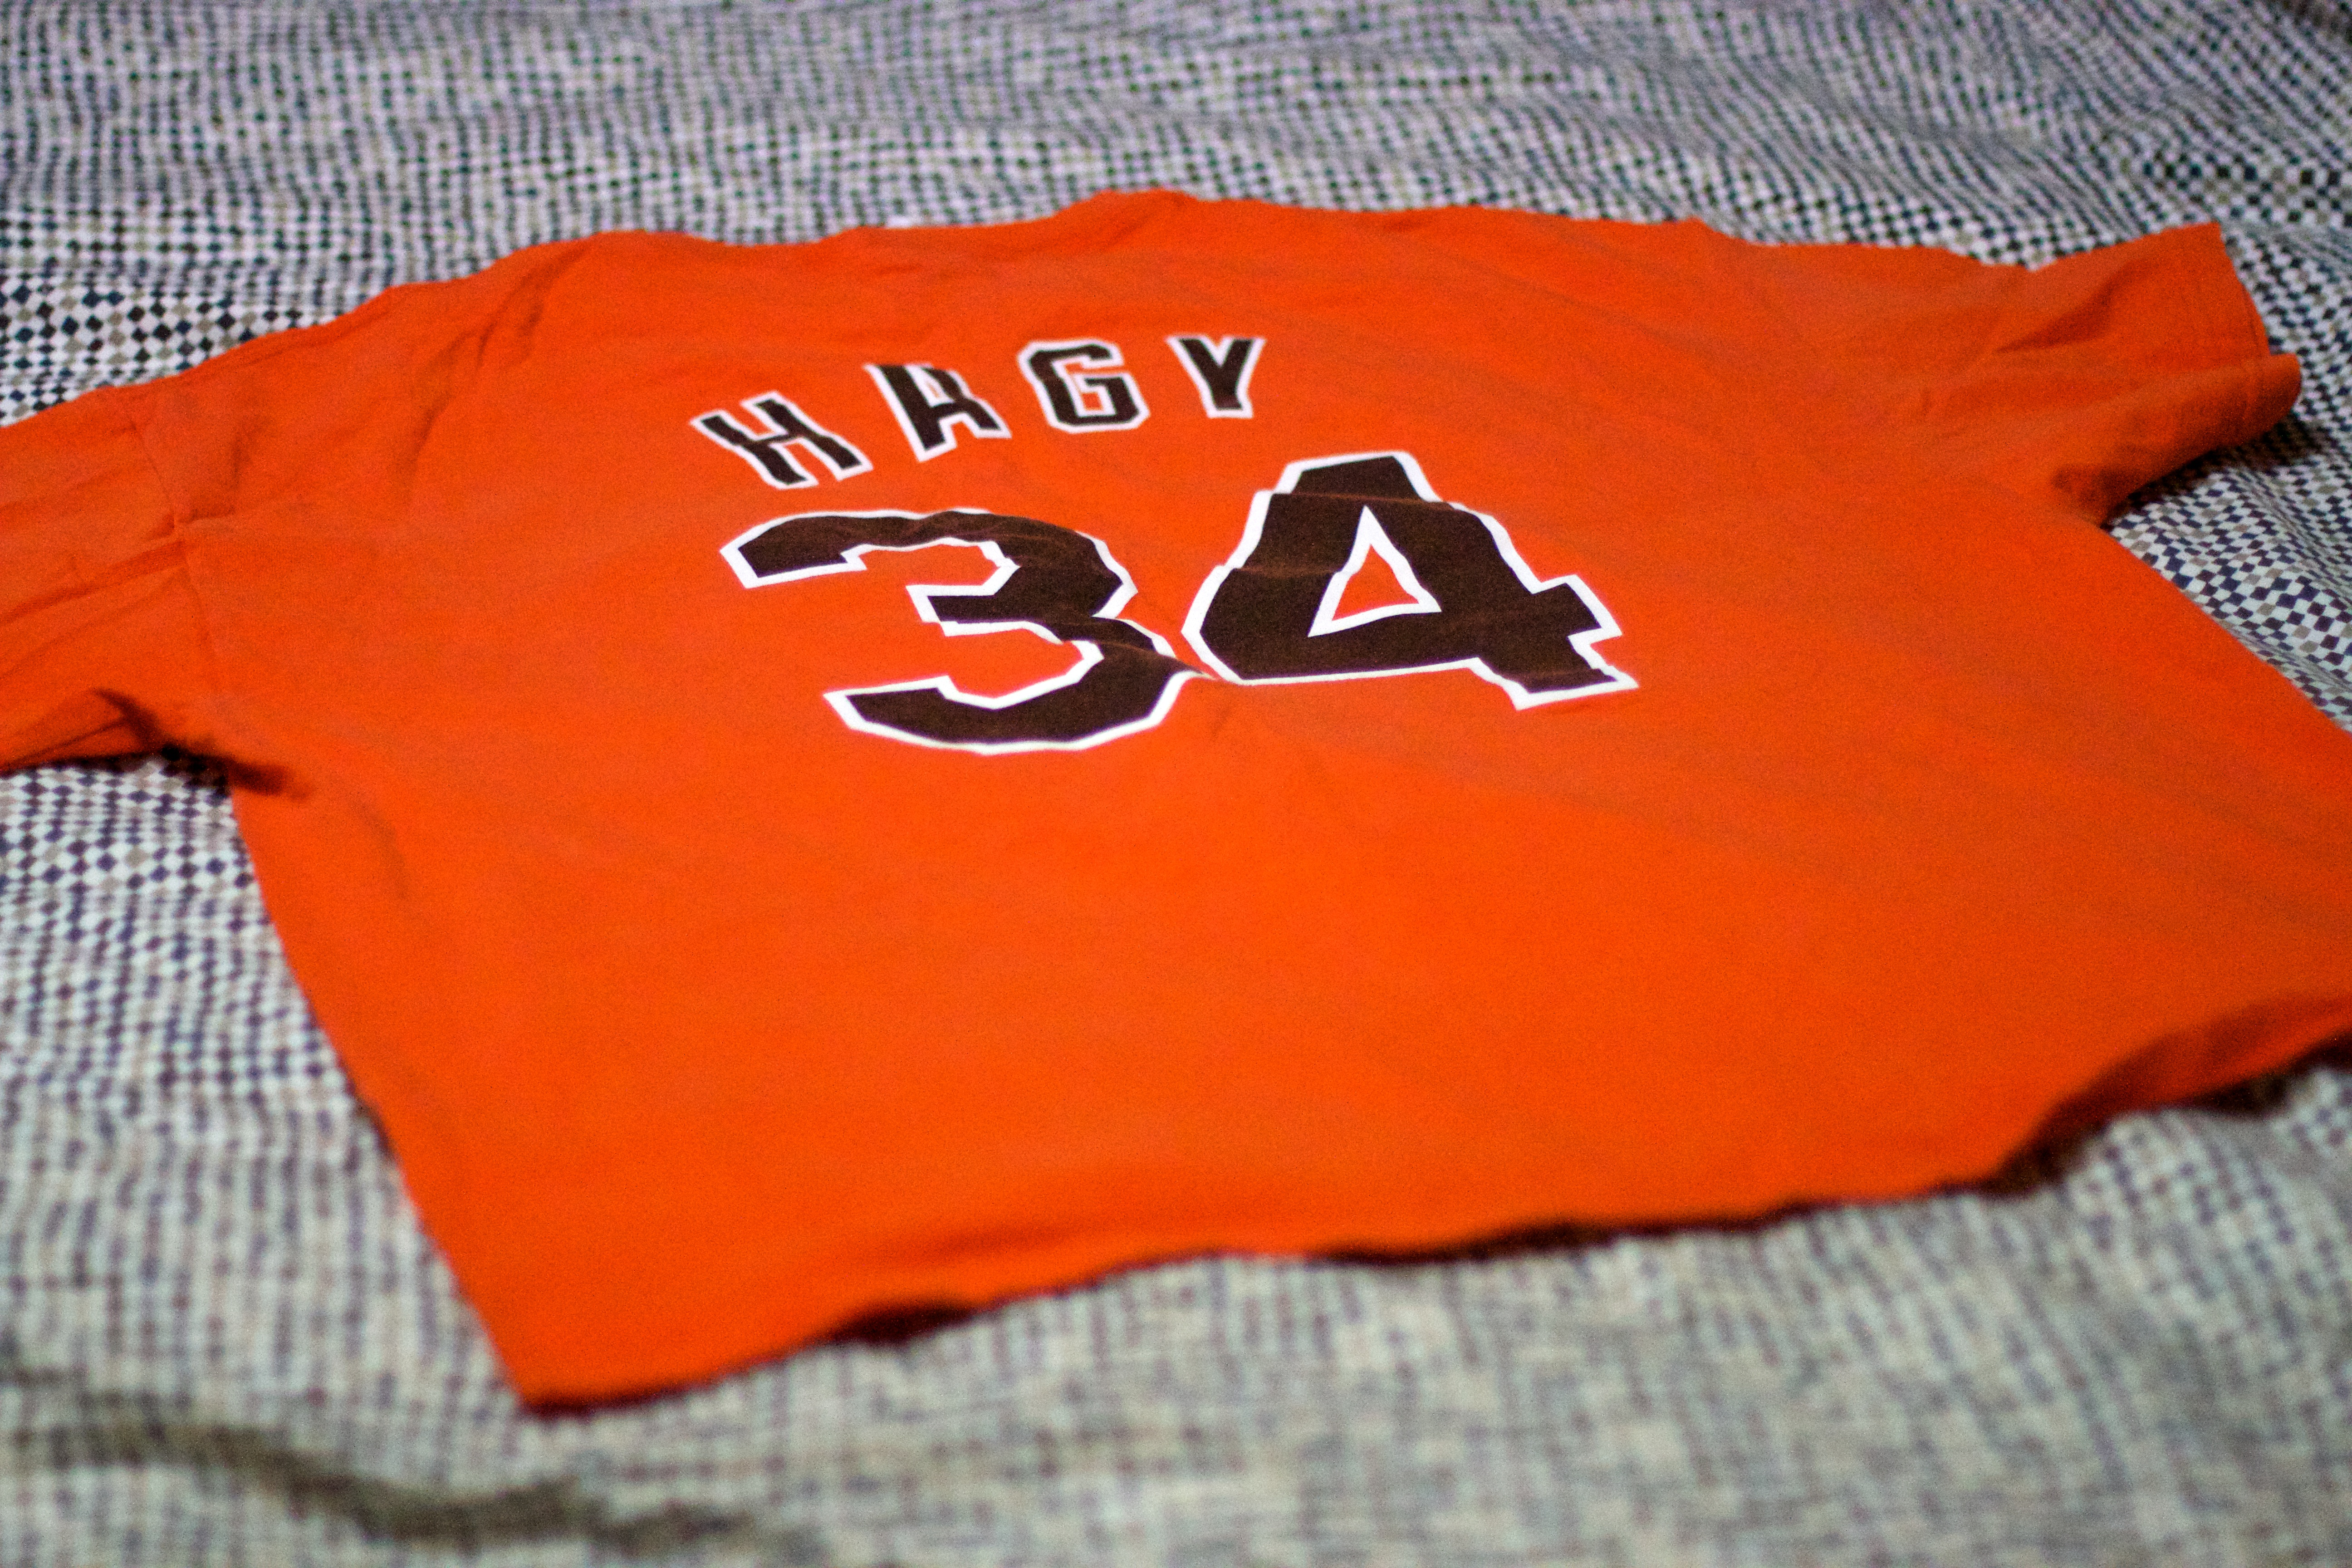
orange, clothing, product, jersey, sleeve, sportswear, t shirt